Fauna of Nicaragua

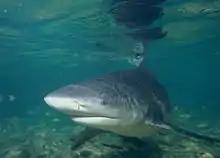
A bull shark, which can survive in fresh water.

The bull shark is a species of shark that can survive for an extended period of time in fresh water. It can be found in Lake Nicaragua and the San Juan River, where it is often referred to as the "Nicaragua shark". Nicaragua has recently banned freshwater fishing of the Nicaragua shark and the sawfish in response to the declining populations of these animals.